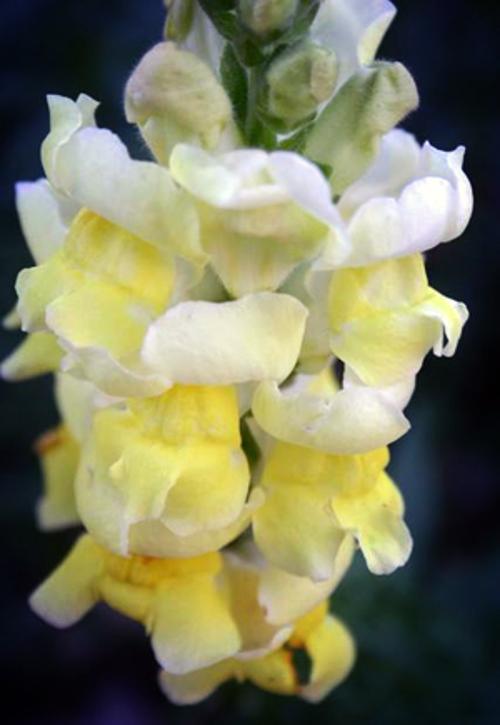
Label: snapdragon